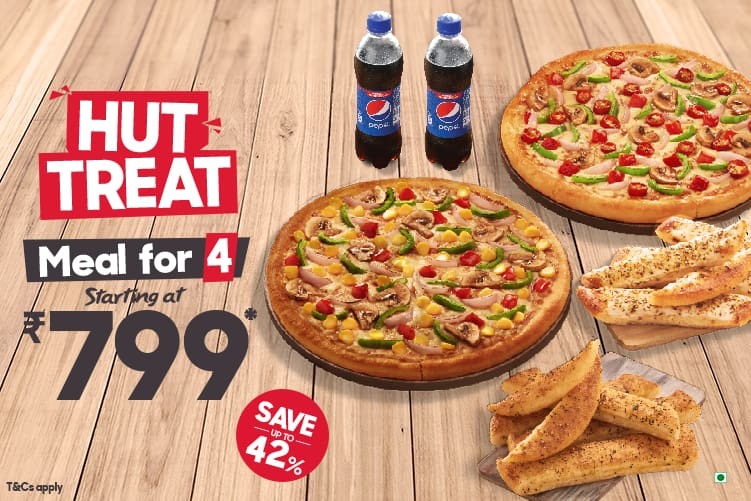
Dish: pizza